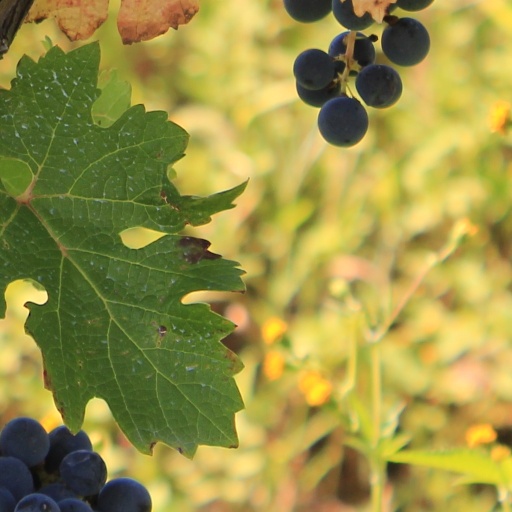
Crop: grape